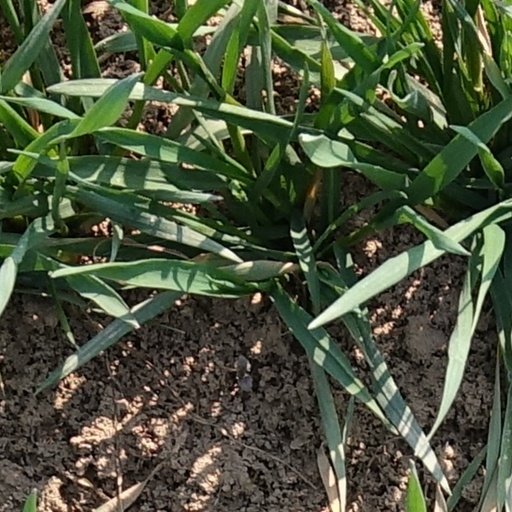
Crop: wheat